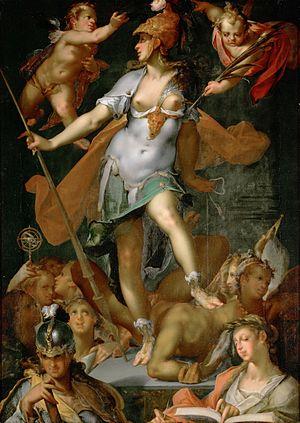
Le maniérisme du Nord est la forme de maniérisme dans les arts visuels au nord des Alpes entre le XVIᵉ et le début du XVIIᵉ siècle.